John Rutledge

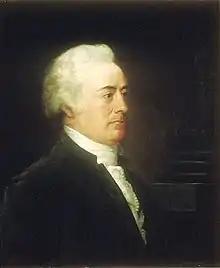
Portrait by Robert Hinckley after John Trumbull, .

John Rutledge Jr. (September 17, 1739 – June 21, 1800) was an American Founding Father, politician, and jurist who served as one of the original associate justices of the Supreme Court and the second chief justice of the United States. Additionally, he served as the first president of South Carolina and later as its first governor after the Declaration of Independence was signed.